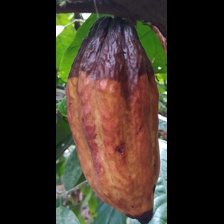
Label: phytophthora